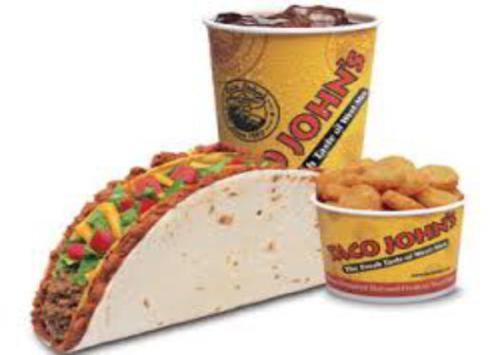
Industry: Food